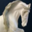
Label: horse